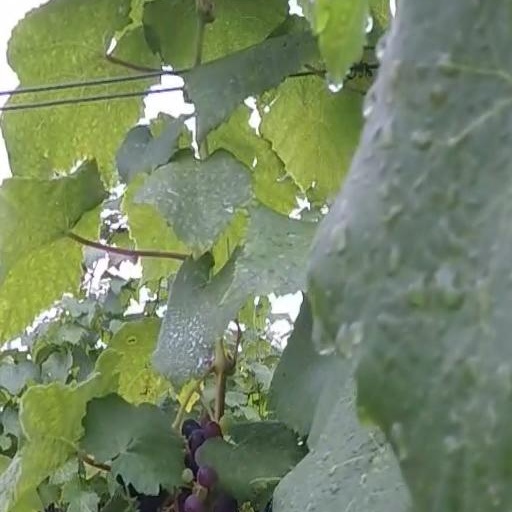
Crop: grape